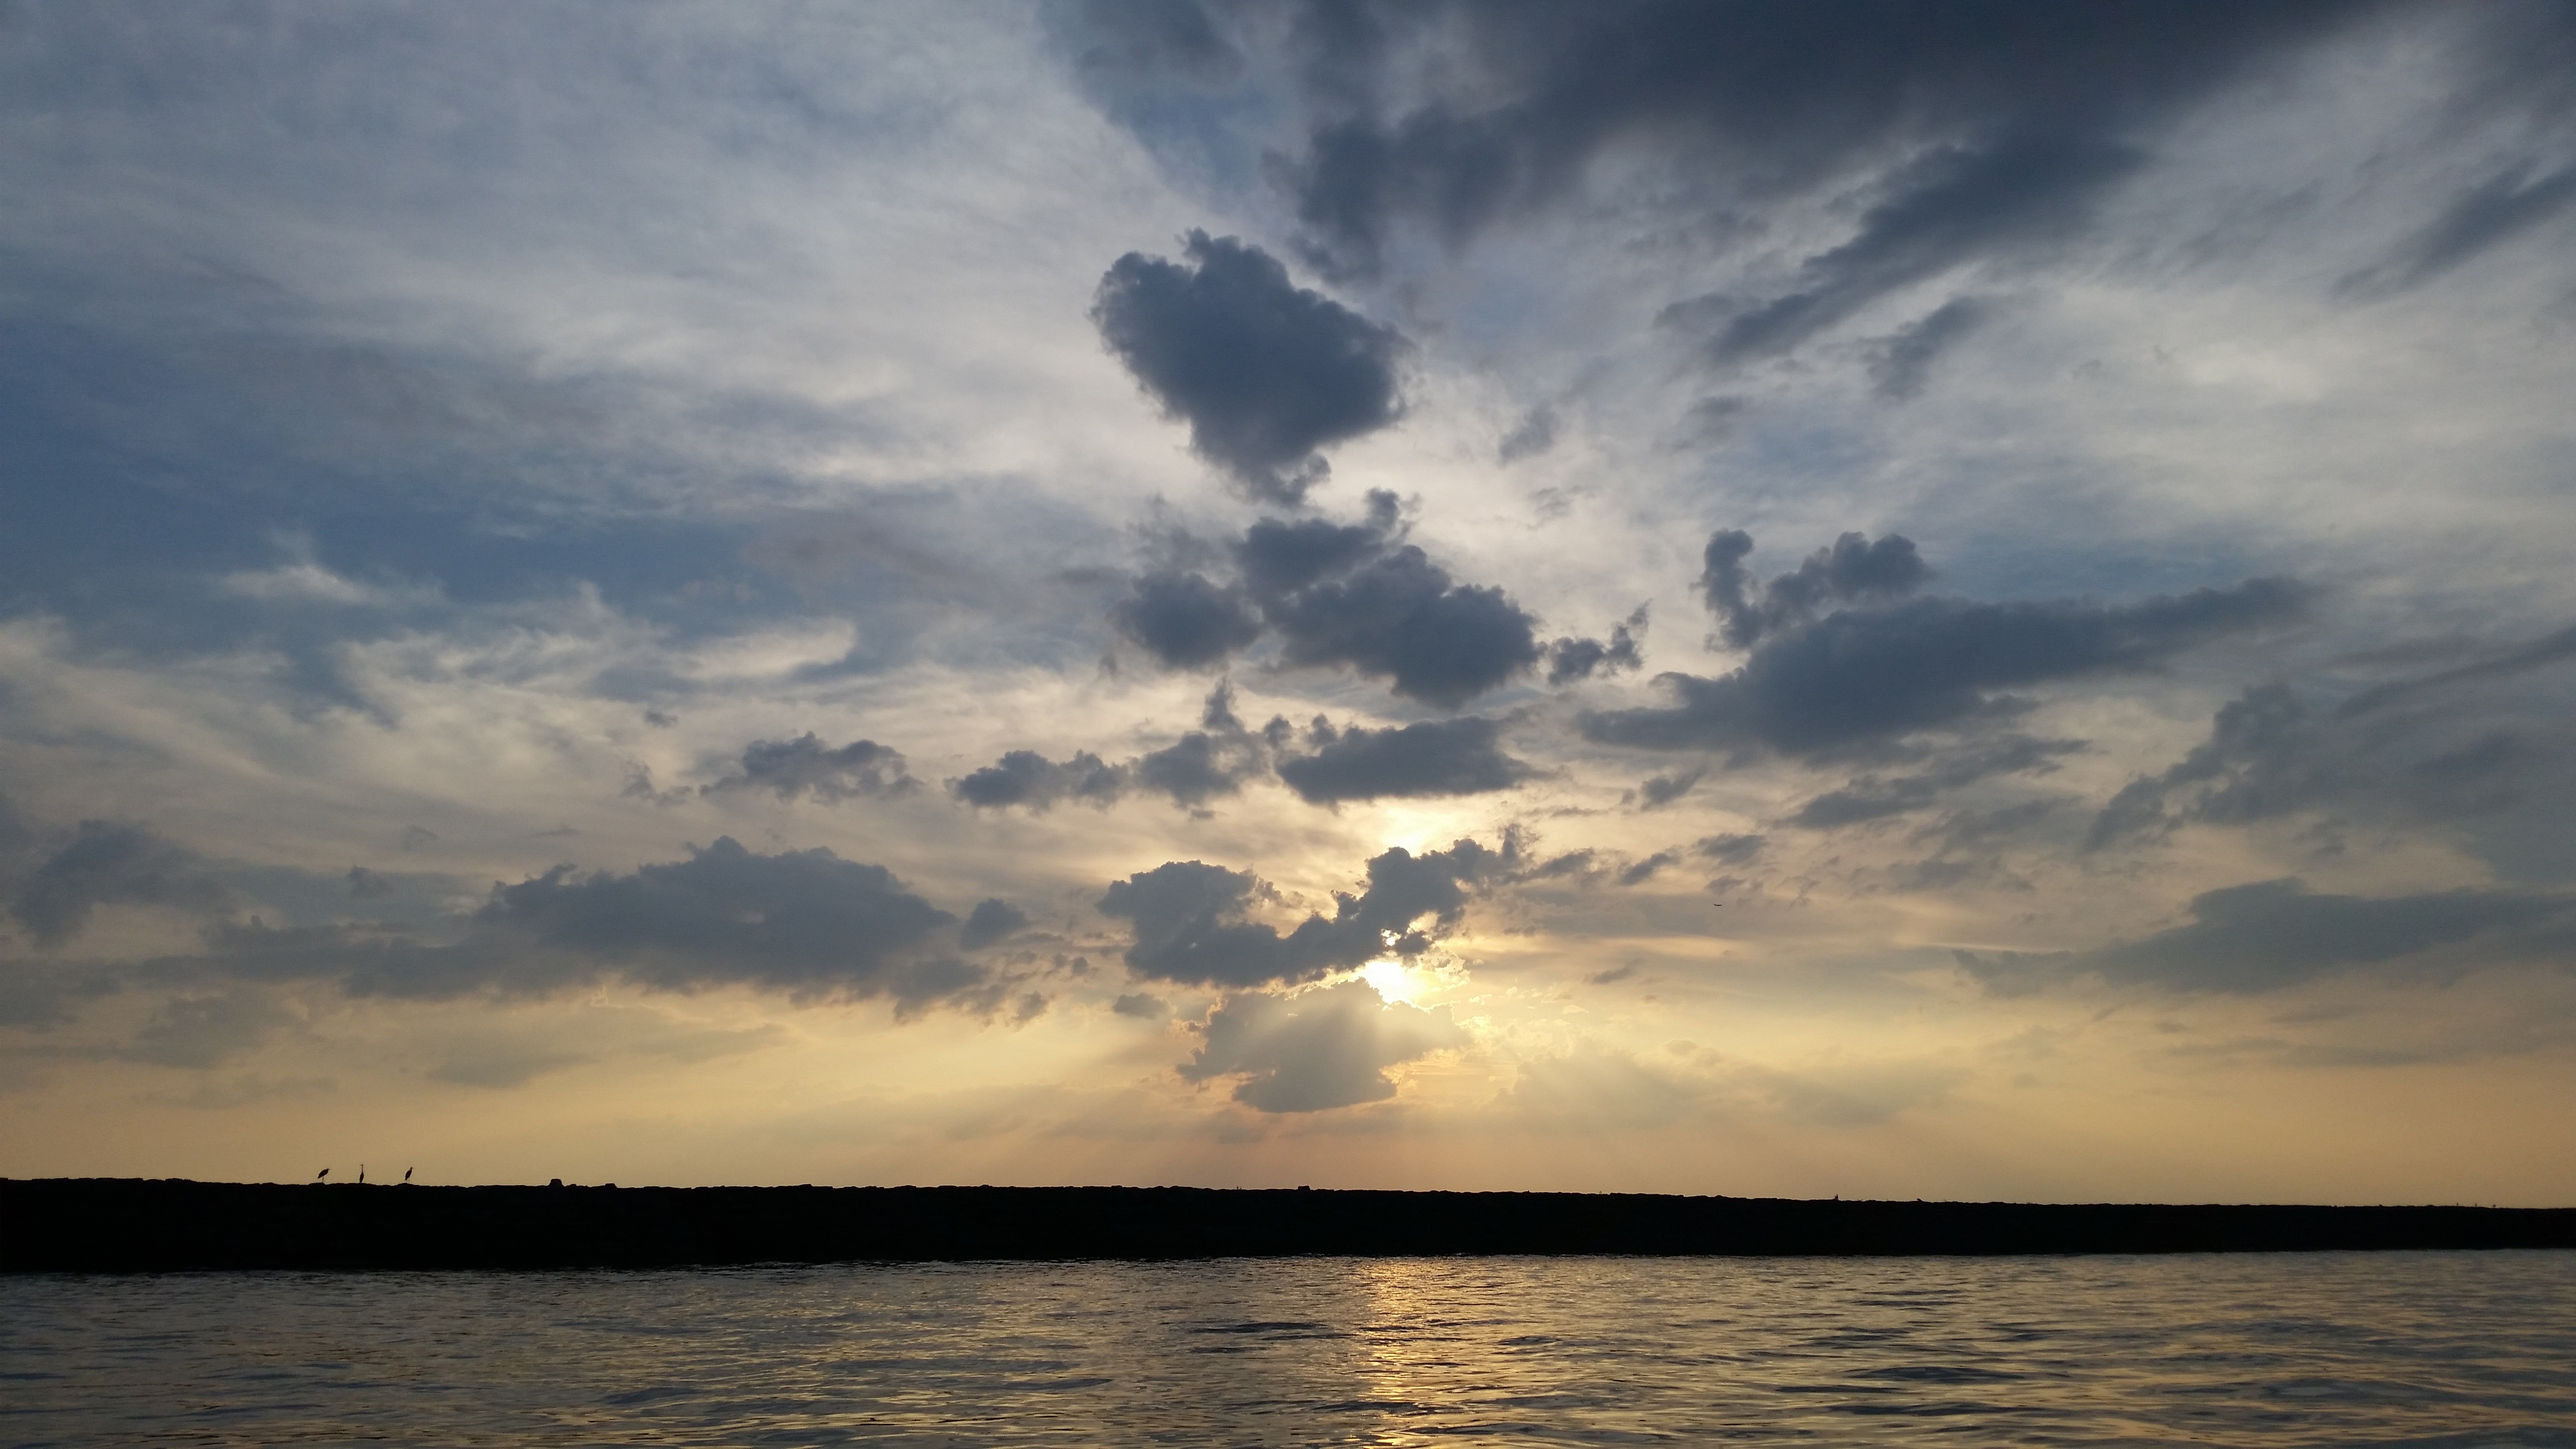
sea, ocean, horizon, cloud, sky, sunrise, sunset, sunlight, morning, dawn, atmosphere, dusk, evening, reflection, afterglow, meteorological phenomenon